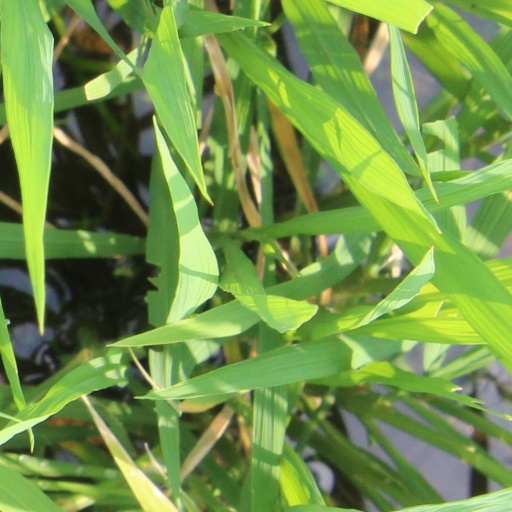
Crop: rice